Stardust (Willie Nelson album)

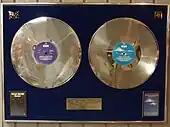
Multi-platinum certification of "Stardust" in Australia

For the 35th anniversary of the release, Nelson performed the entire album live with the accompaniment of an orchestra directed by David Campbell in two shows on August 9–10, 2013 at the Hollywood Bowl in Los Angeles, California. In December 2014, the induction of "Stardust" into the Grammy Hall of Fame was announced; the record was included among the 2015 class.